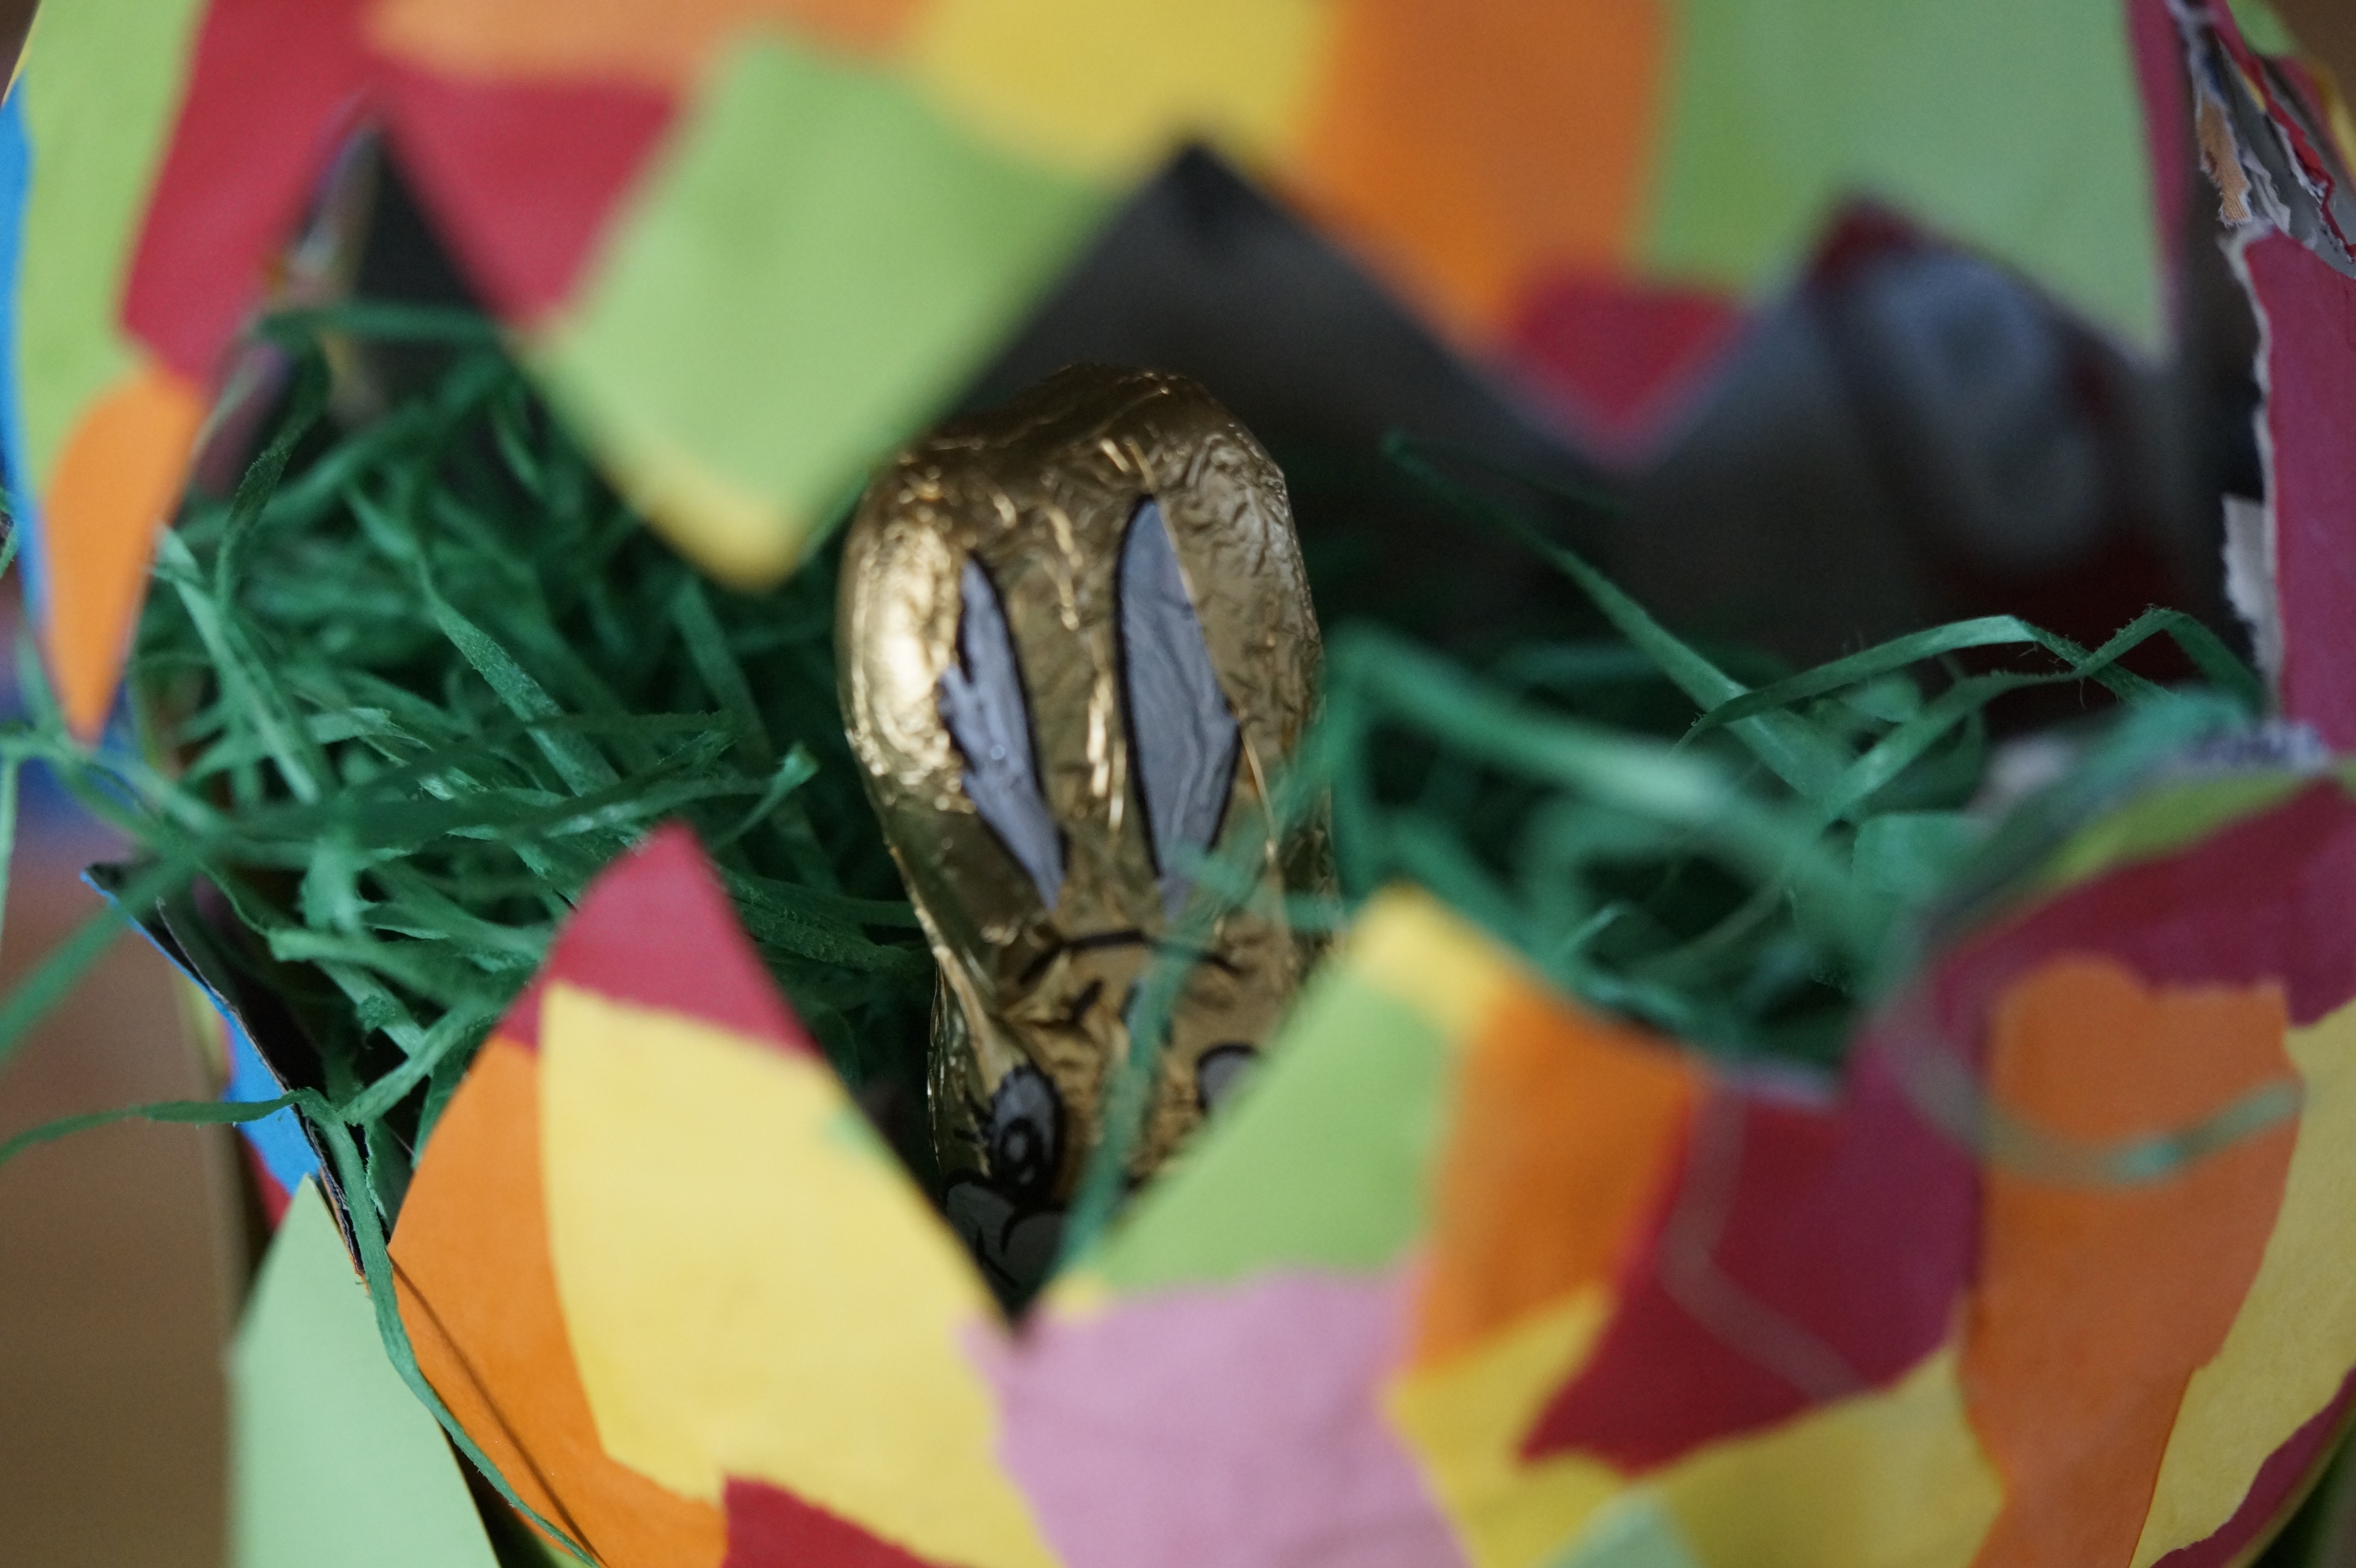
leaf, flower, decoration, spring, green, color, child, covered, butterfly, colorful, yellow, paper, homemade, egg, close up, art, children, kindergarten, school, easter, hidden, tinkered, handicraft, easter bunny, macro photography, paper mache, tinker, easter egg, happy easter, do it yourself, easter nest, easter greeting, elementary school, osterkorb, easter decor, easter k rbchen, chocolate easter bunny, easter grass, osternestchen